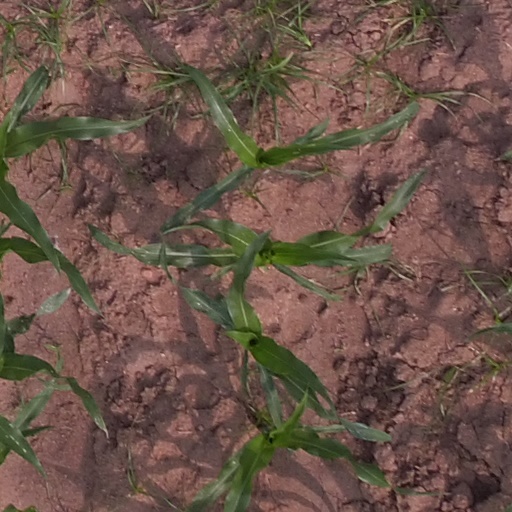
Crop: maize; corn